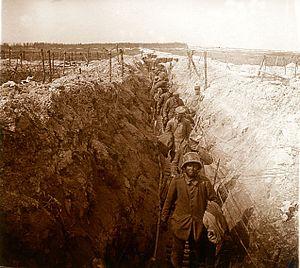
La bataille des monts de Champagne est un épisode de la Première Guerre mondiale qui se déroule du 17 avril au 20 mai 1917, elle est contemporaine de la bataille du Chemin des Dames. Elle est parfois désignée troisième bataille de Champagne.